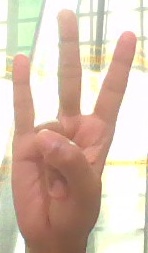
ASL sign: 7